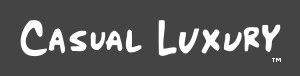
Abercrombie & Fitch est une entreprise américaine de prêt-à-porter basée dans l'Ohio et fondée en 1892 par deux hommes, David Thomas Abercrombie et Ezra Hasbrouck Fitch. Elle cible principalement les adolescents et jeunes adultes. En 2011, le groupe possédait un millier de magasins répartis dans une dizaine de pays environ. Ses trois marques sont Abercrombie & Fitch, Hollister Co. et Gilly Hicks. Le groupe comprenait aussi la marque Ruehl No.925 qui a fermé tous ses magasins au début de l'année 2010.